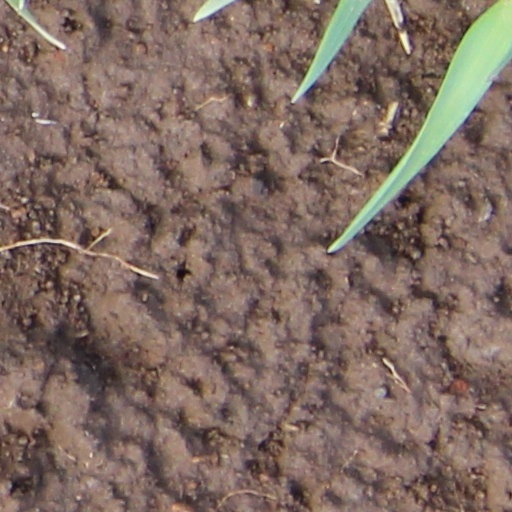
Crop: wheat